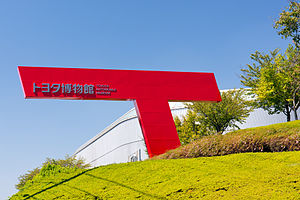
Automobilmuseer / Asien / Japan
Toyota Automobile Museum, Nagakute, Japan
Dette er en liste over automobilmuseer, hvilket er en type transportmuseum, der fremviser automobiler og/eller deres historie. Museerne indbefatter museer specialiseret i veteranbiler, museer med kun ét bilmærke og mere generelle museer med brede bilsamlinger.